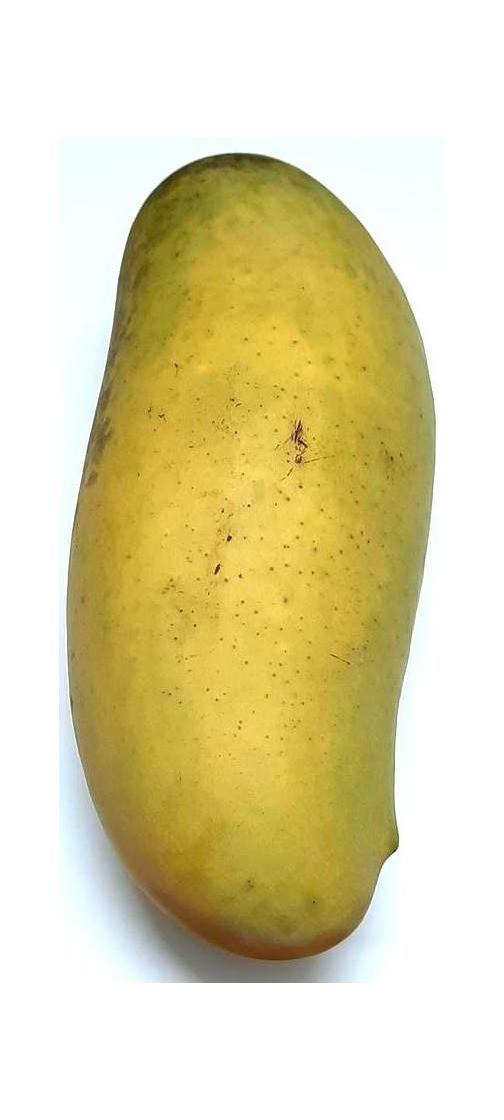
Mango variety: Banana Mango